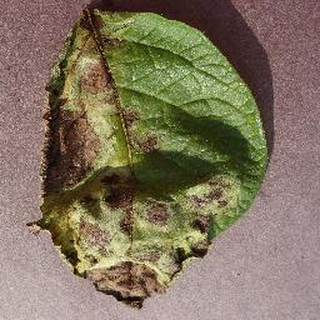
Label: potato_late_blight